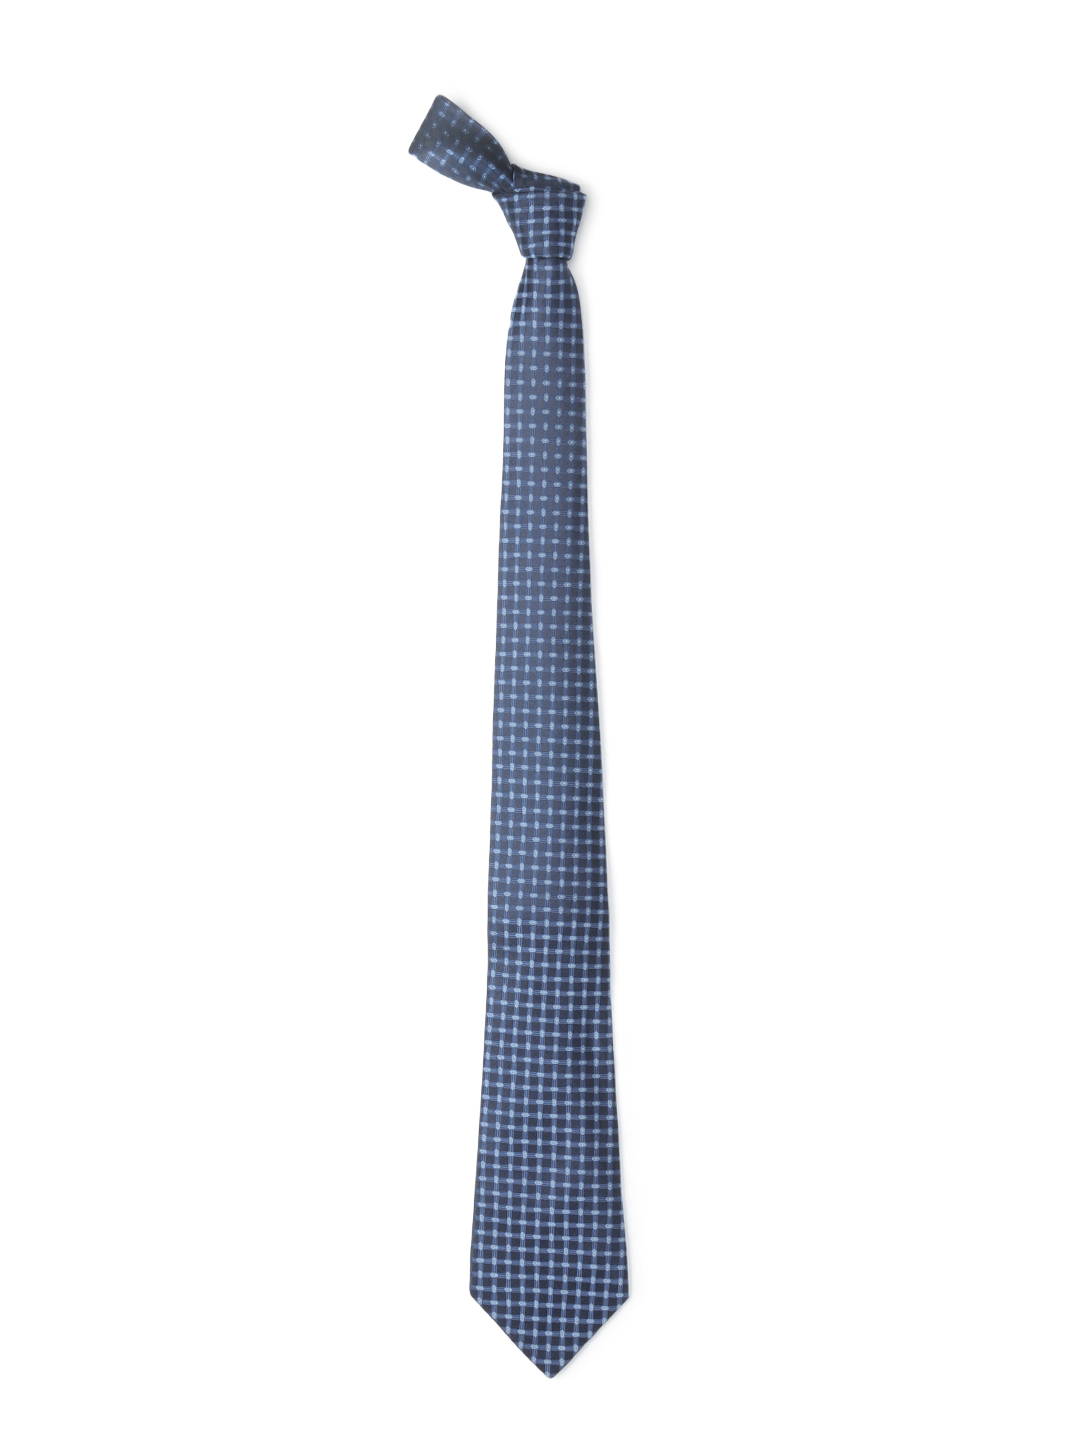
Hakashi Men Blue Tie
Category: Accessories / Ties / Ties
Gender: Men
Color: Blue
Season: Summer 2012
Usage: Casual